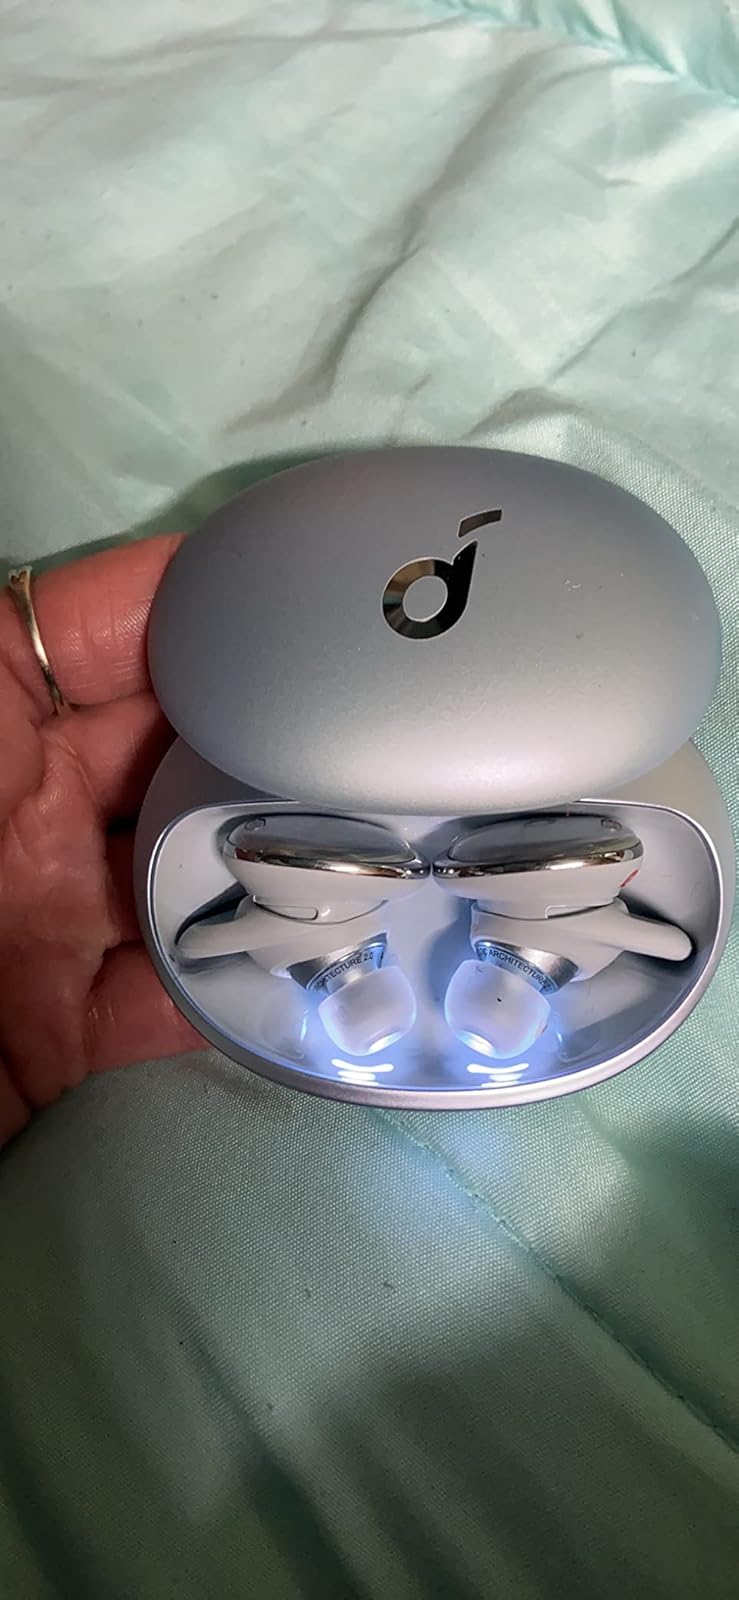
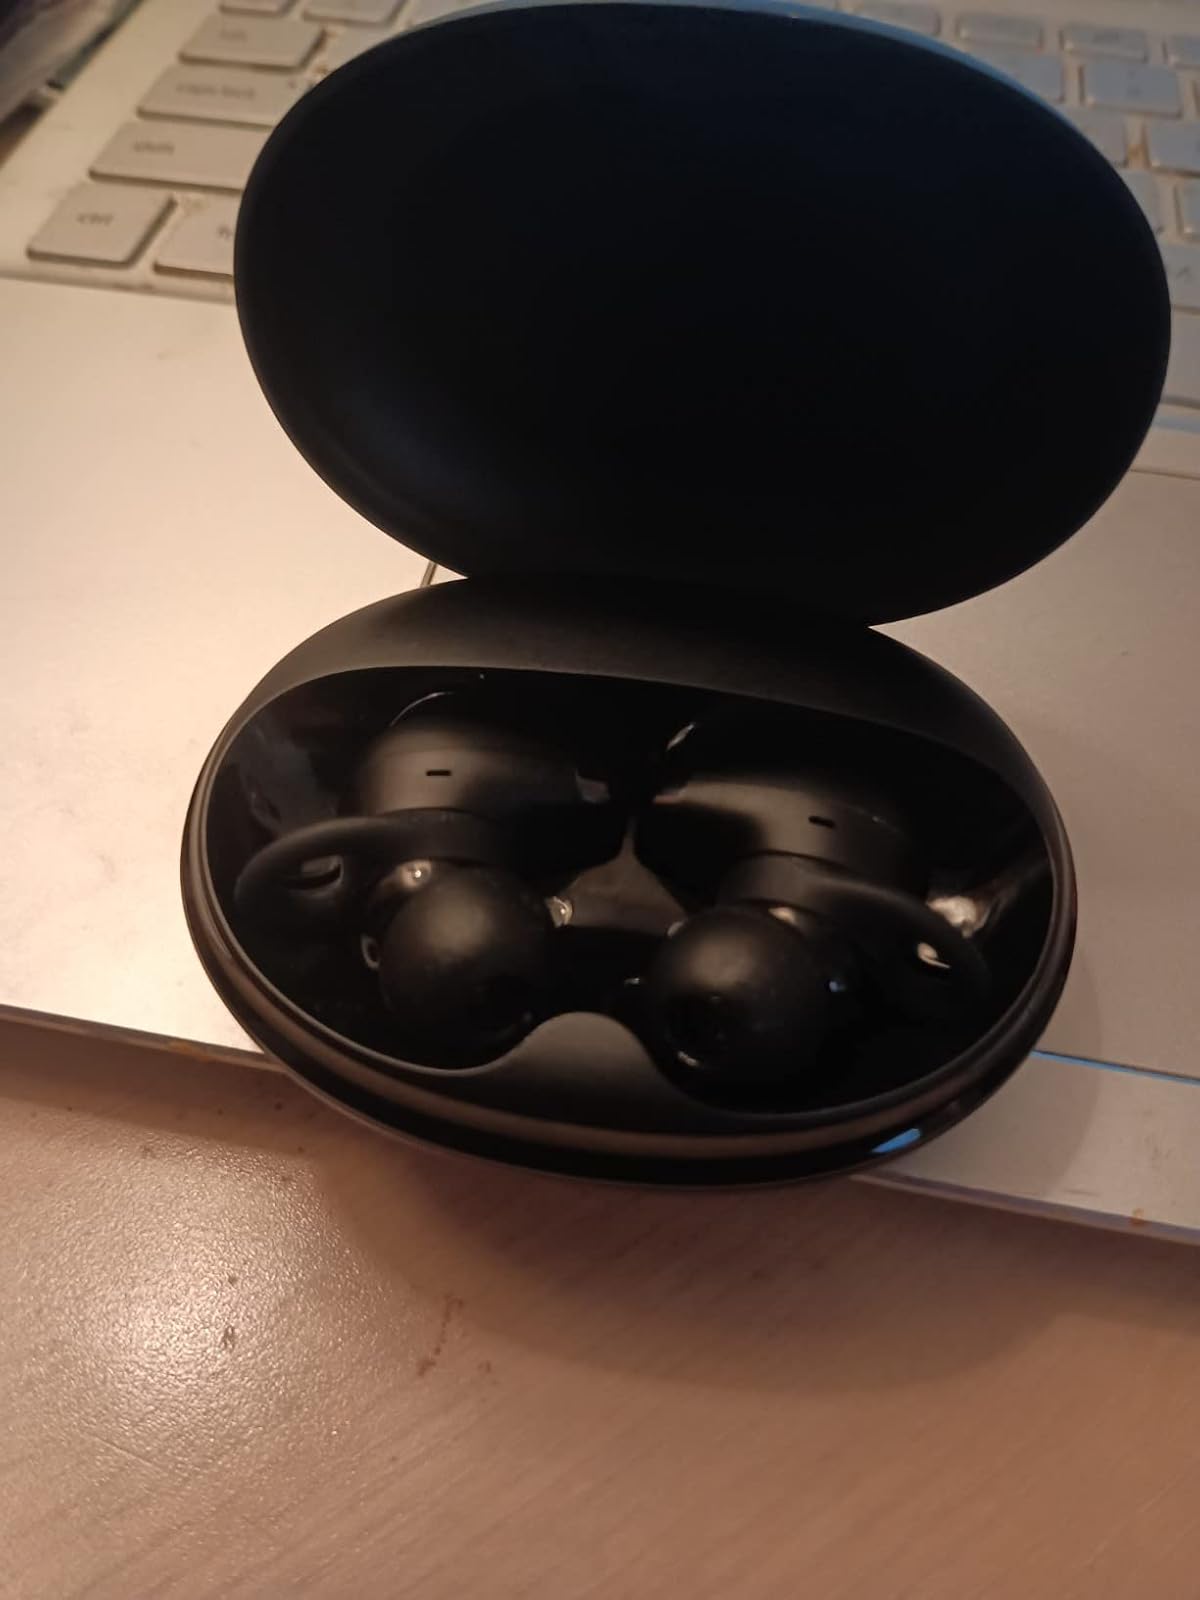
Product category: earbuds
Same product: no